Brougham Castle

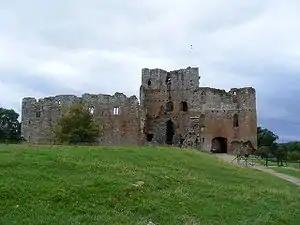
The east of Brougham Castle. The gatehouse (right) was built by Robert Clifford, as was the stone wall enclosing the castle. The keep next to the gatehouse is a survival from when Robert de Vieuxpont founded Brougham Castle.

By 1269, Roger Clifford had married Isabel Vieuxpont and possession of Brougham Castle – as well as her other property – descended through the Clifford family. In 1283, Roger predeceased his wife, who died in 1292. At 18, their son Robert was not old enough to take possession of his lands. During his three-year minority, his estates suffered from neglect and poaching. When the Wars of Scottish Independence began in 1296, Robert Clifford played a prominent role in the conflict. As the furthest north of his castles, Brougham became Clifford's most important base, and he spent a lot of time there. It was during this period that Clifford undertook an extensive building programme. The timber palisade surrounding the site was replaced with a stone curtain wall. A four-storey stone residential tower, called the Tower of League, was built in the castle's south-west corner. A fourth storey was added to the keep, and a double gatehouse attached to its northern side. The construction of a new stone hall to the south of the keep may indicate that during the war there was a larger garrison present than in peacetime, or it may have been built in anticipation of a royal visit. In July 1300, Edward I – himself a renowned castle builder – visited Brougham with a large household of followers and the teenage Prince of Wales. Although it is not certain whether the king stayed at the castle, historians believe it to have been likely. In 1309, Robert Clifford was granted a licence to crenellate Brougham Castle; this has been taken as an indication that by this point the rebuilding was complete. Licences to crenellate granted permission for a person to fortify a site. They were also proof of a relationship with or favour from the monarch, who was the one responsible for granting permission.